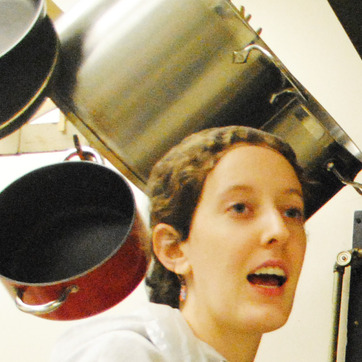
Material: hair